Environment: real
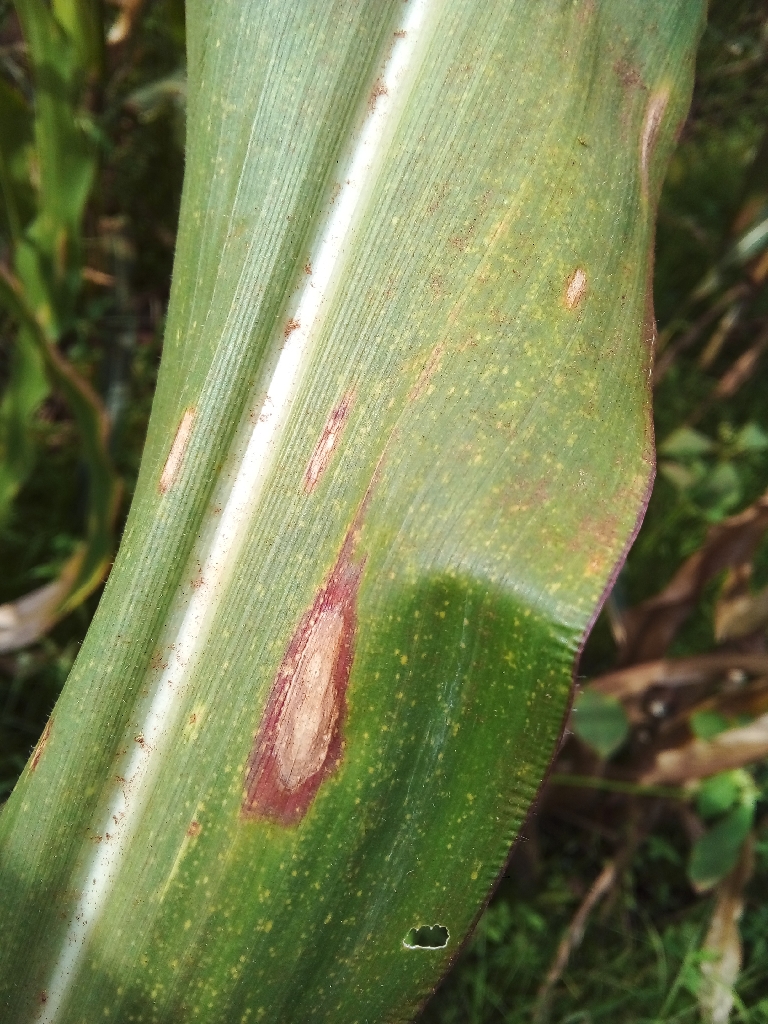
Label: northern_corn_leaf_blight